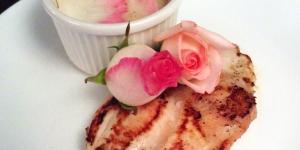
pollo en salsa de rosas